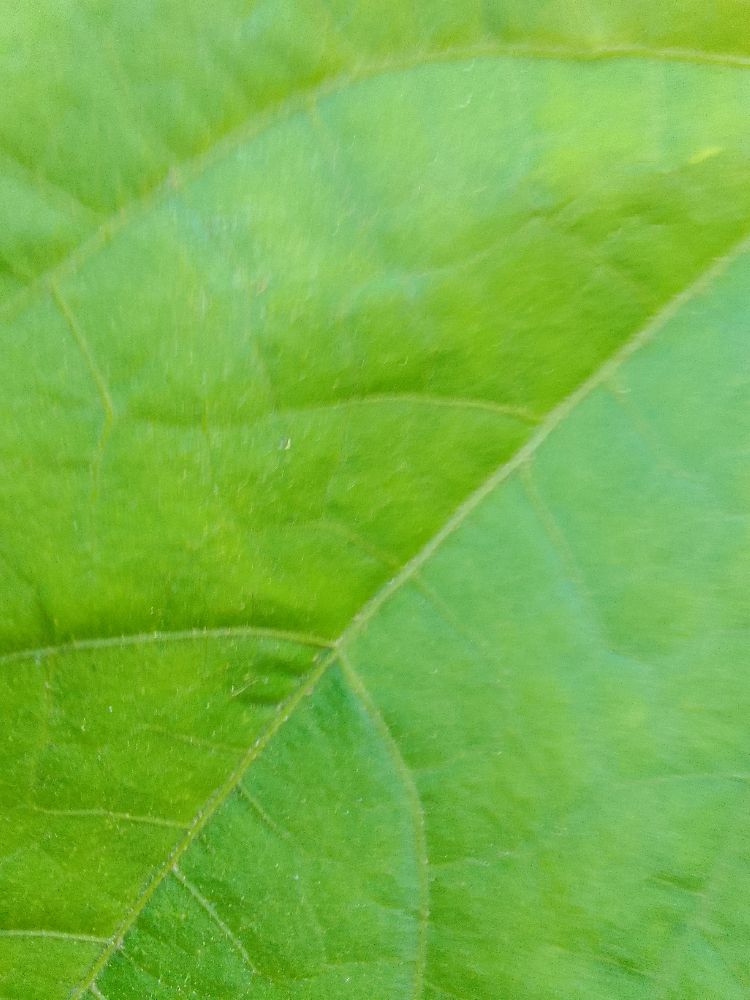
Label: healthy